Government of Latvia

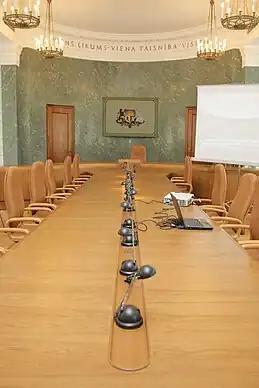

The government of Latvia is the central government of the Republic of Latvia. The Constitution of Latvia defines Latvia as a parliamentary republic represented by a unicameral parliament (Saeima) and the Cabinet of Ministers of the Republic of Latvia, which form the executive branch of Latvia.